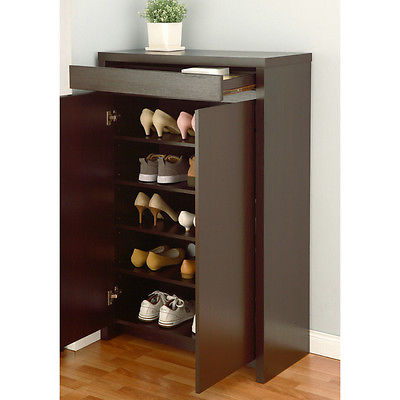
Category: cabinet